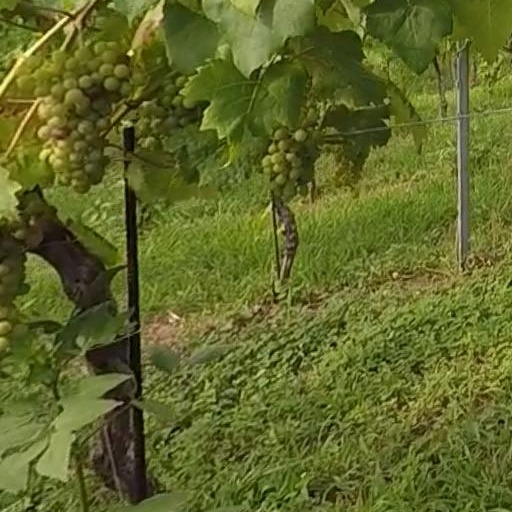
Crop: grape